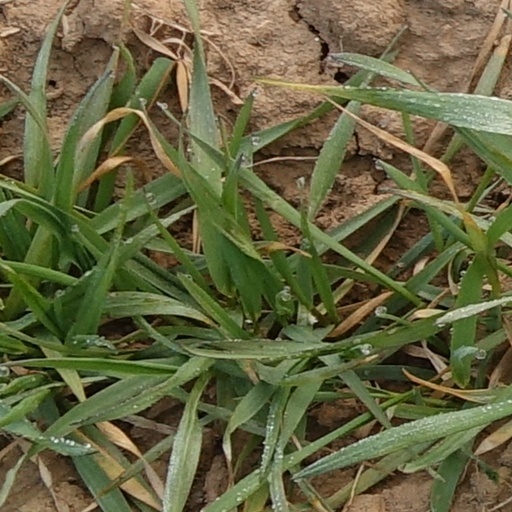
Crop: wheat